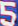
Number: 5